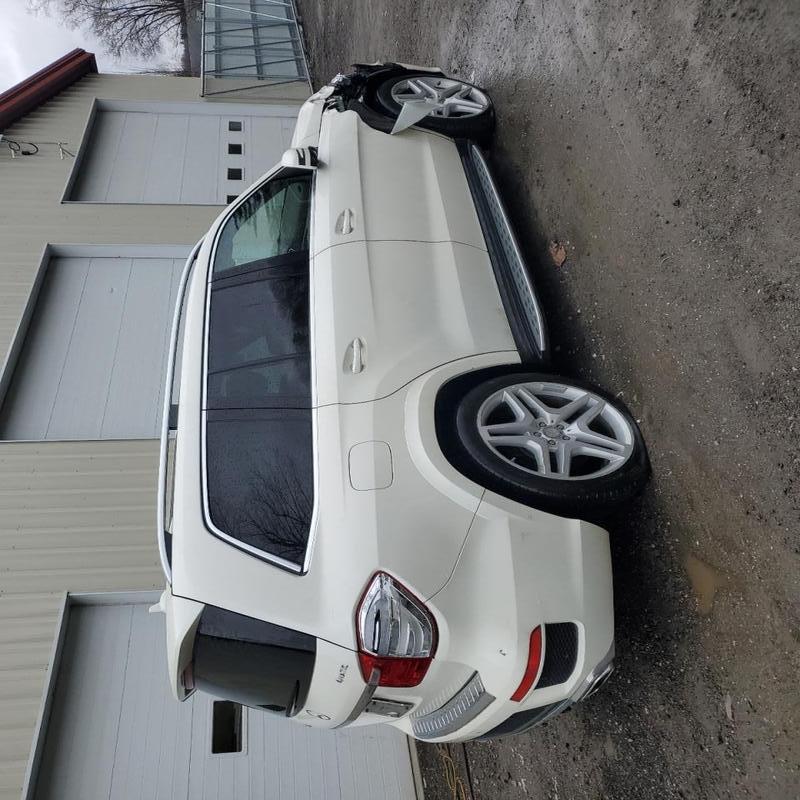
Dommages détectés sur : capot, aile avant droite, porte avant droite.
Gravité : majeur